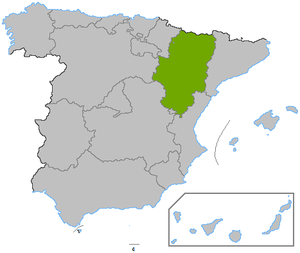
Le Parti socialiste ouvrier espagnol, PSOE, est un parti politique espagnol de centre gauche social-démocrate.
Gran Scala est un projet du consortium Leisure Development, qui souhaite créer dans la région des Monegros, près de Saragosse en Espagne, une véritable cité à vocation touristique alliant jeux d'argent, loisirs et parcs thématiques.